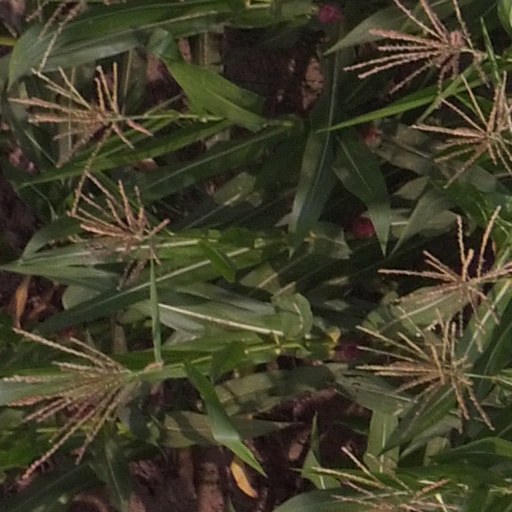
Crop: maize; corn